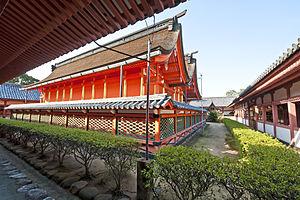
Le Hachiman-zukuri est un style architectural japonais traditionnel utilisé dans les sanctuaires dédiés à Hachiman et dans lequel deux structures parallèles avec des toits à pignons sont reliées entre elles sur le côté non-pignon, formant un bâtiment qui, lorsqu'il est vu de côté, donne l'impression d'être double. La structure du devant est appelée gaiden, celle de l'arrière naiden, et ensemble elles forment le honden. Le honden lui-même est entièrement entouré par un couloir couvert semblable à celui d'un cloître appelé kairō. L'accès est rendu possible par une porte appelée rōmon.
L’architecture shinto est celle des sanctuaires shinto japonais.